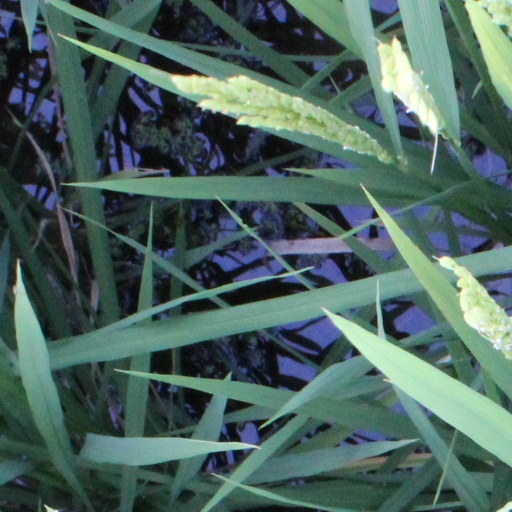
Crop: rice